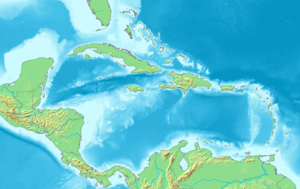
La mer des Caraïbes ou mer des Antilles est une mer de l'océan Atlantique, située à l'est de l'Amérique centrale et au sud des Grandes Antilles. Elle s'étend sur environ 2 415 km d'est en ouest et en moyenne deux fois moins du nord au sud et couvre une superficie de 2 640 002 km².